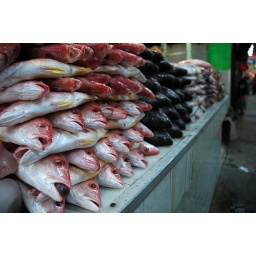
A very orderly display of fish at the Cholula market in Mexico.